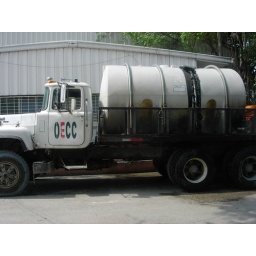
They had to ship in water everyday.